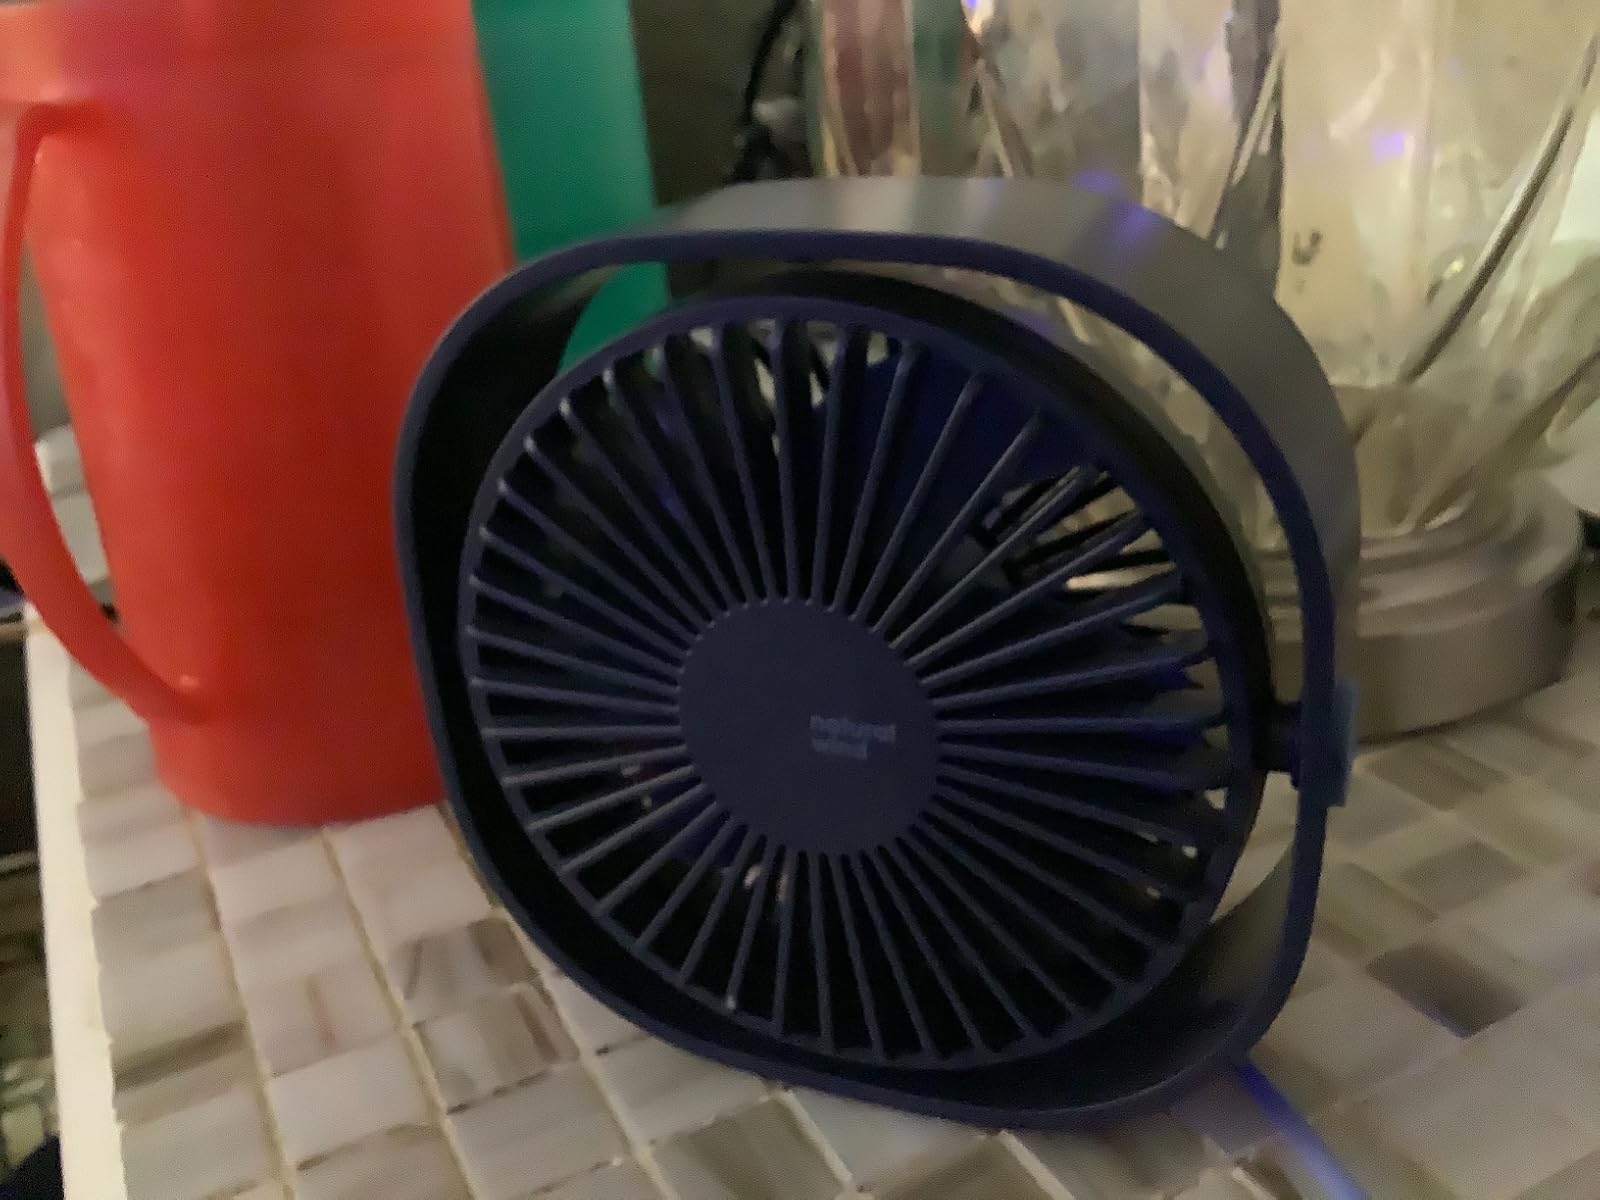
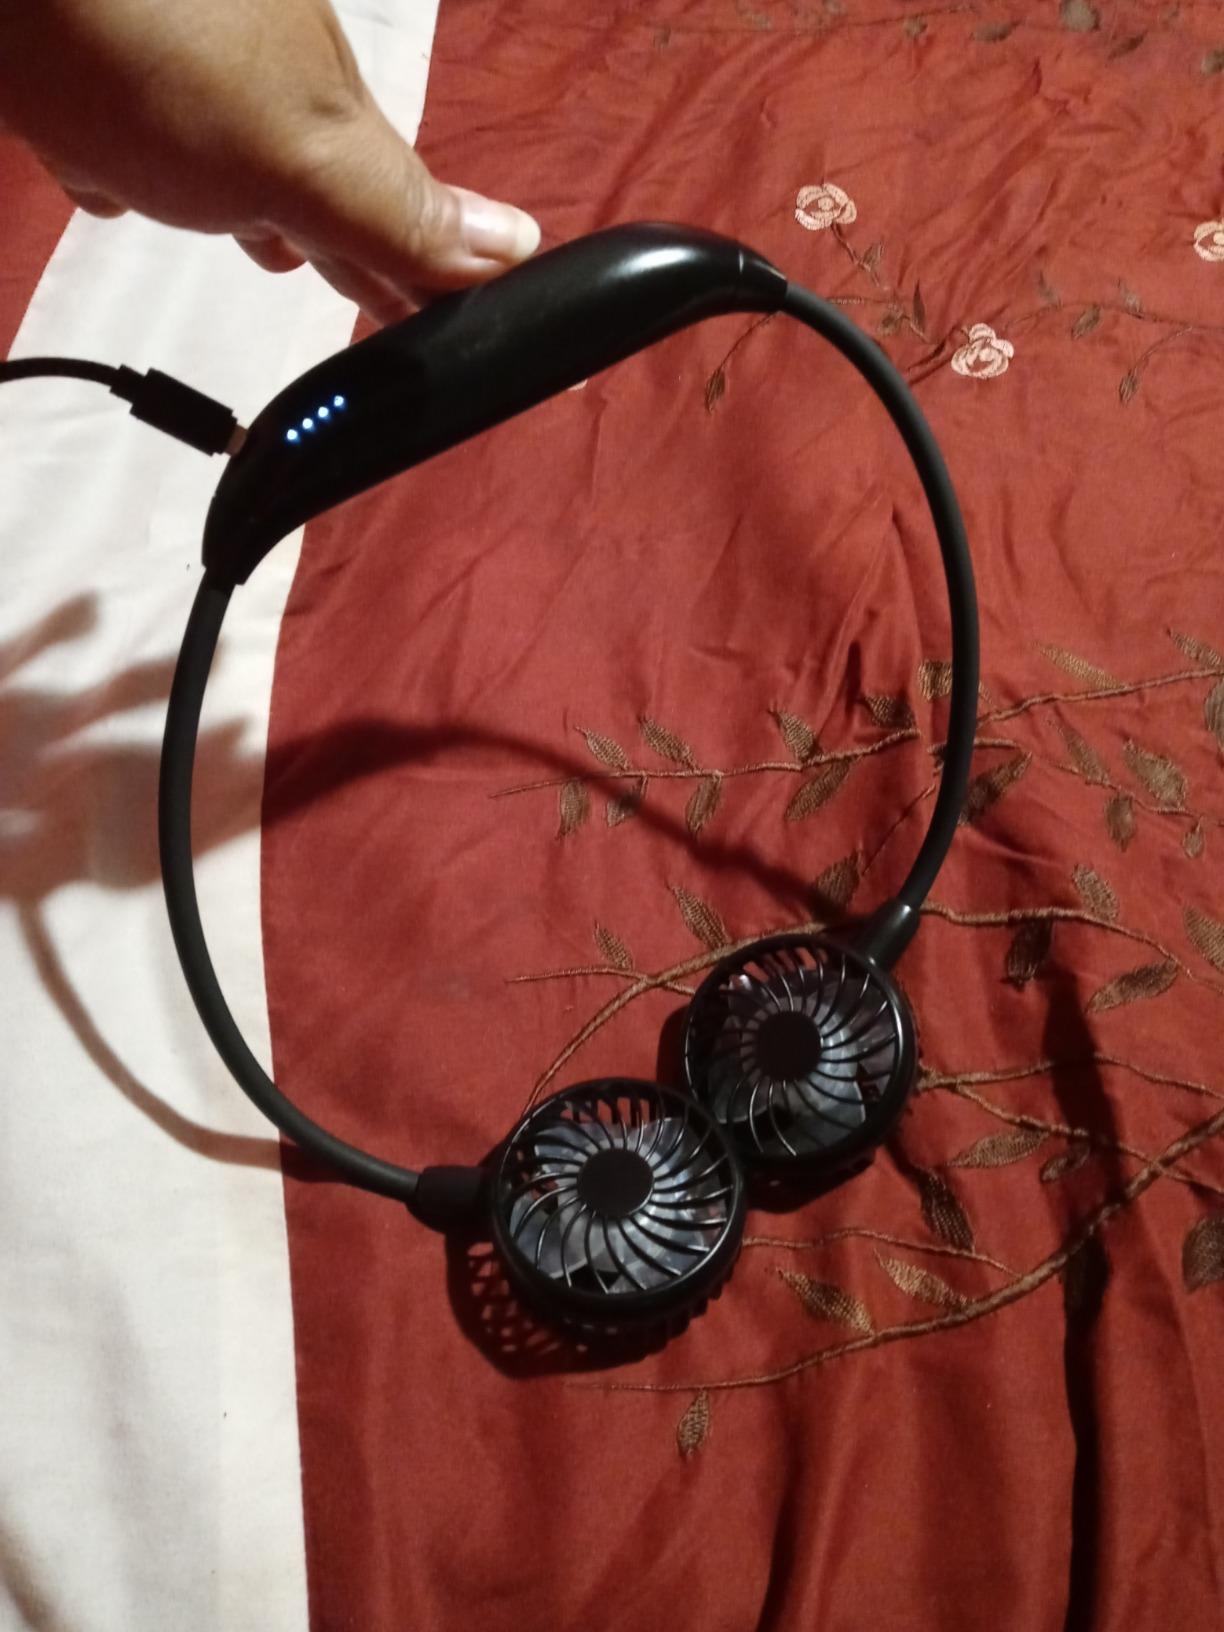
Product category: fan
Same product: no